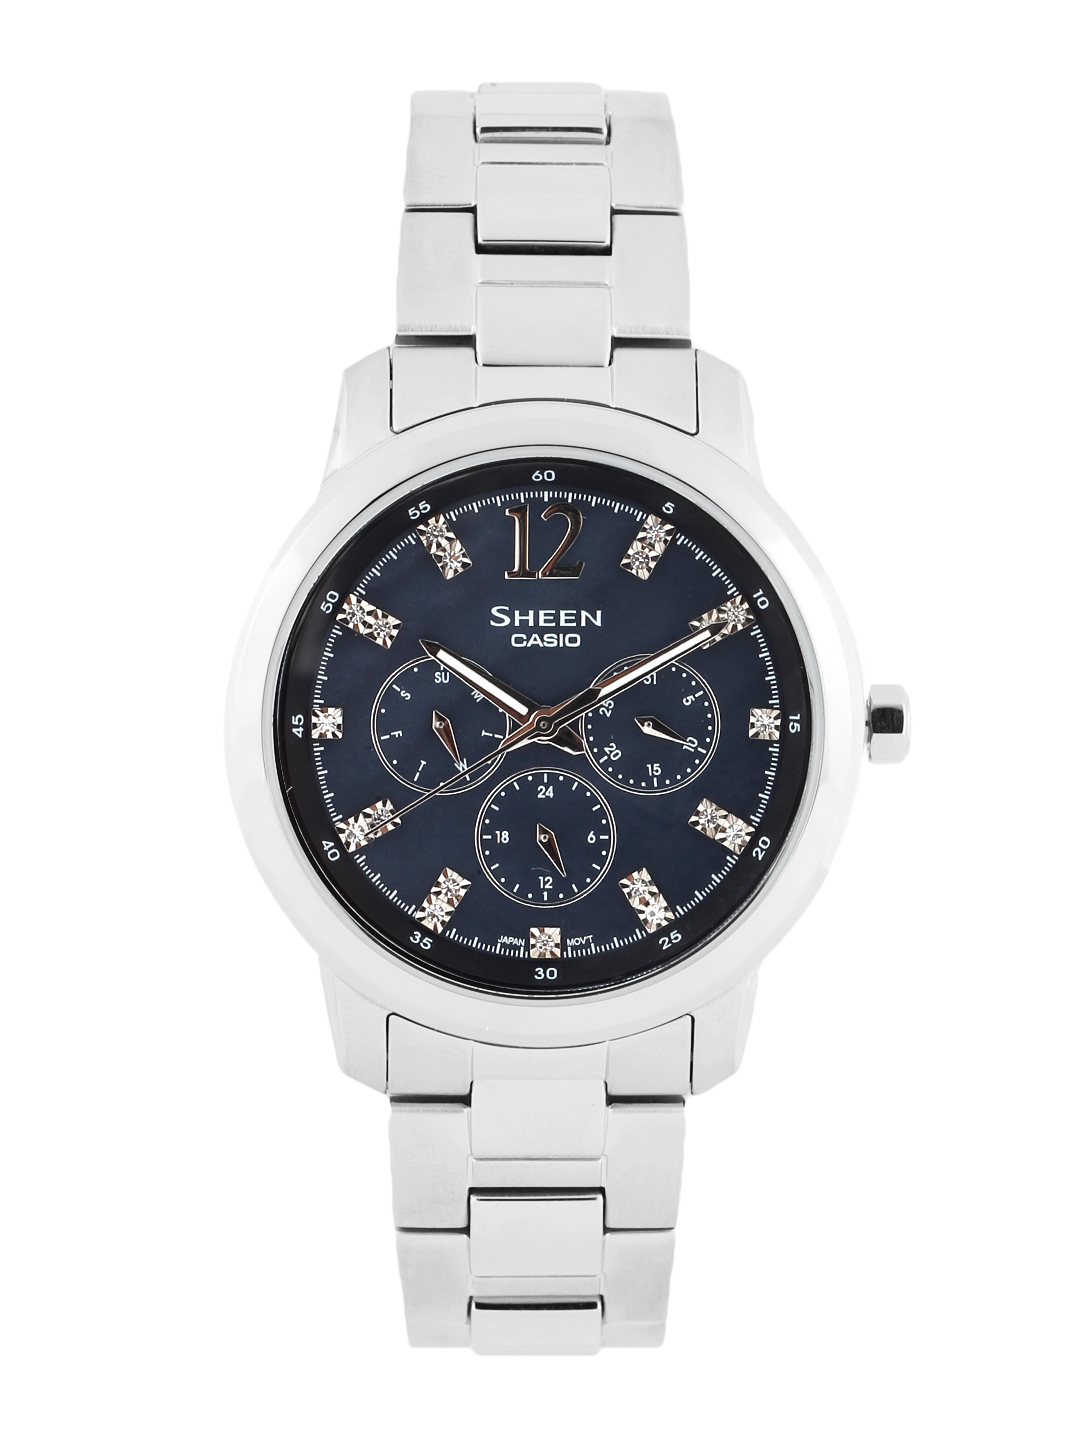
Casio SHEEN Women Chronograph Watch SX046 SHE-3802D-1ADR
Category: Accessories / Watches / Watches
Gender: Women
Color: Black
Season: Winter 2016
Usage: Casual